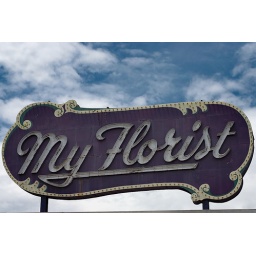
This is the sign for My Florist cafe and bar in downtown Phoenix.